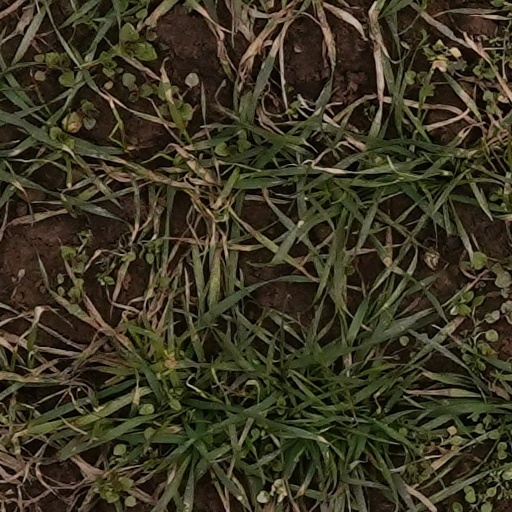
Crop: wheat